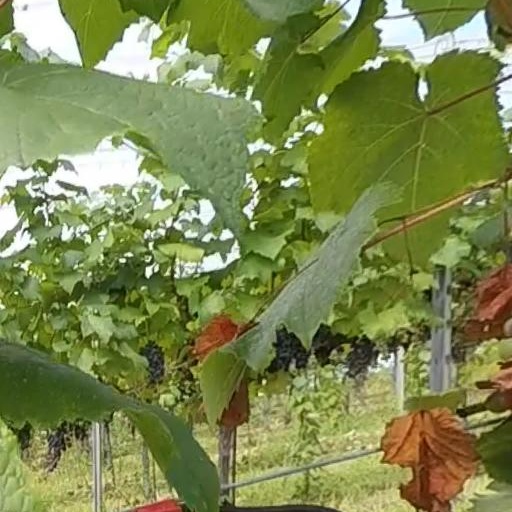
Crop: grape